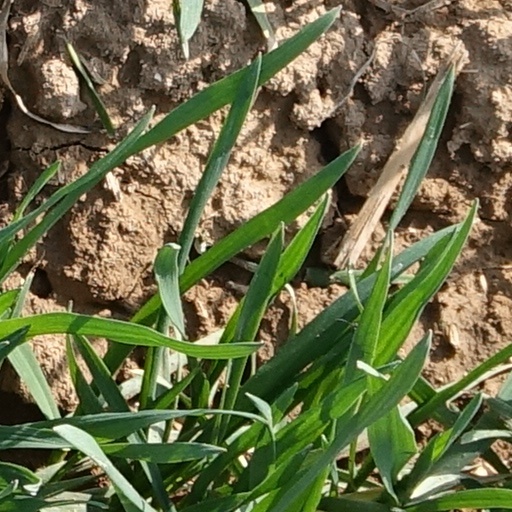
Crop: wheat